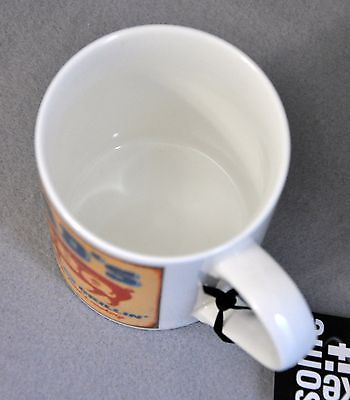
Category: mug